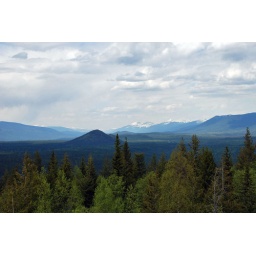
view from green mountain viewing tower in wells gray provincial park